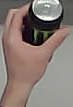
Product: monster_energydrink